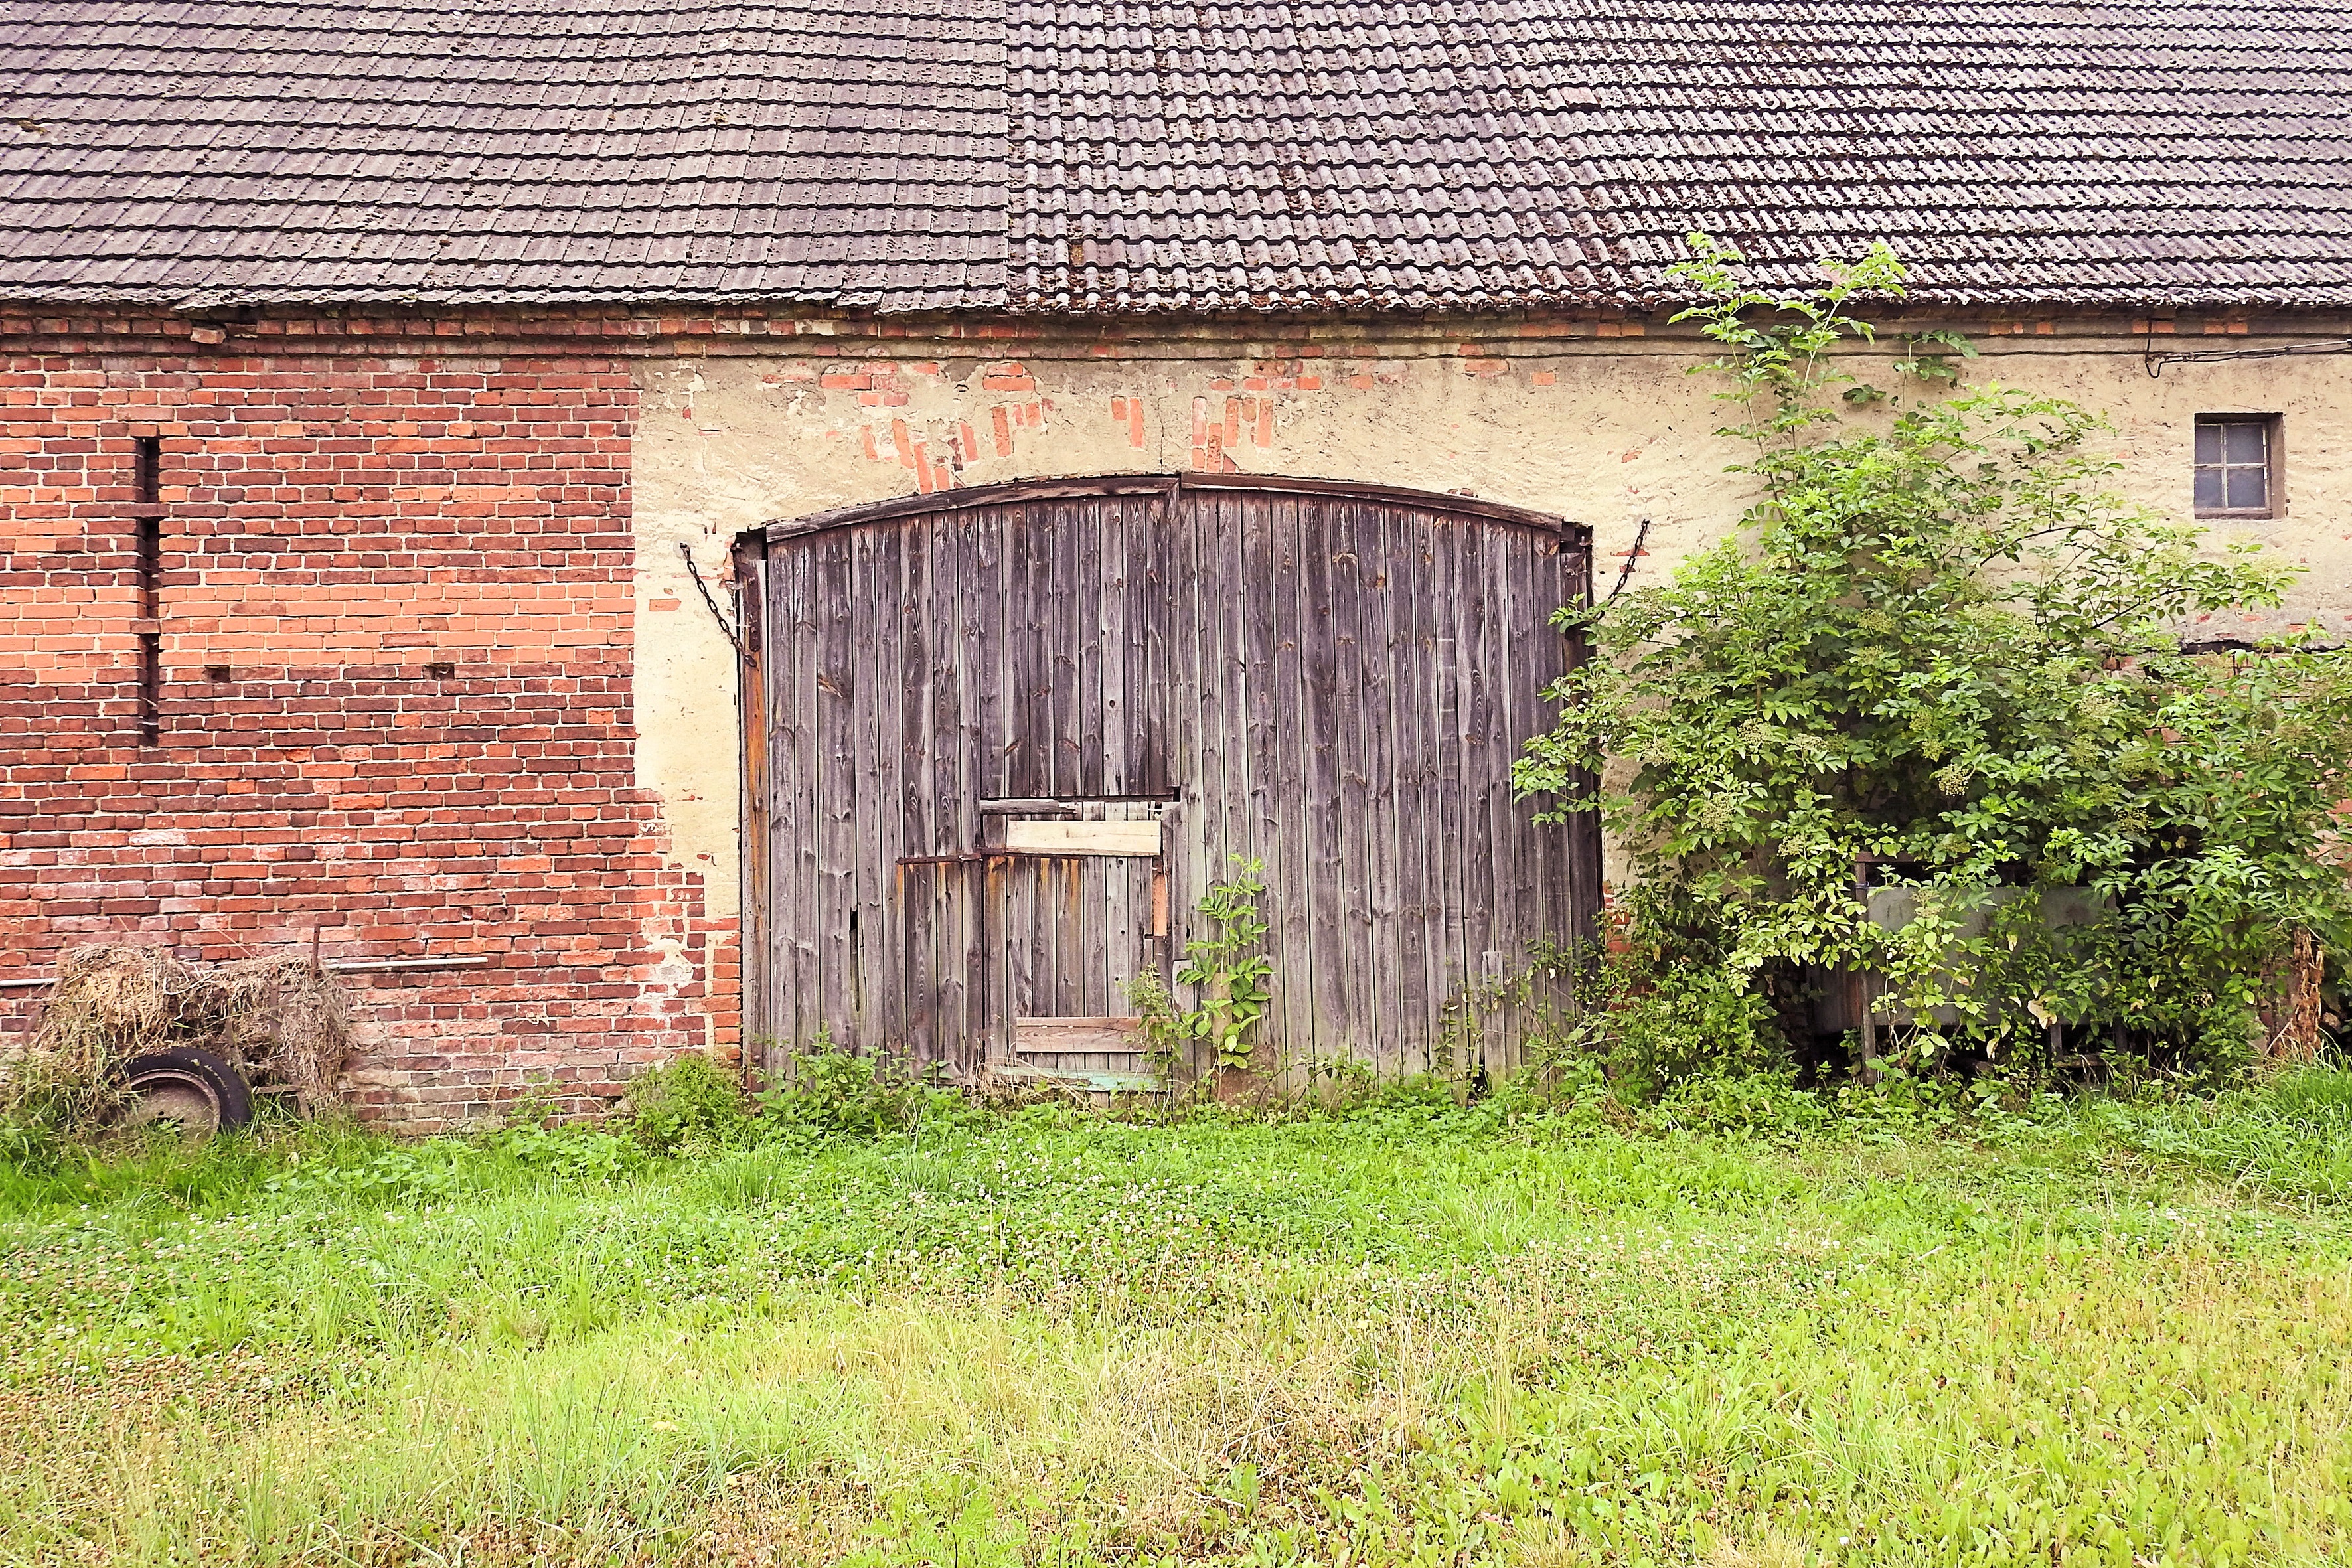
architecture, wood, house, building, old, barn, home, wall, shack, cottage, facade, property, goal, ruins, estate, leave, rural area, barn door